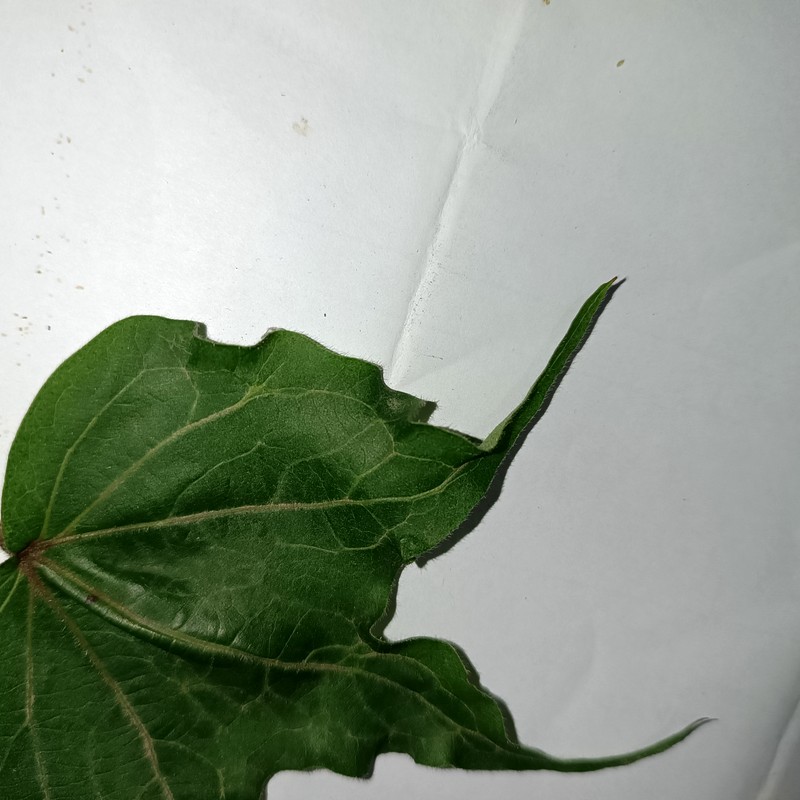
Label: Herbicide Growth Damage